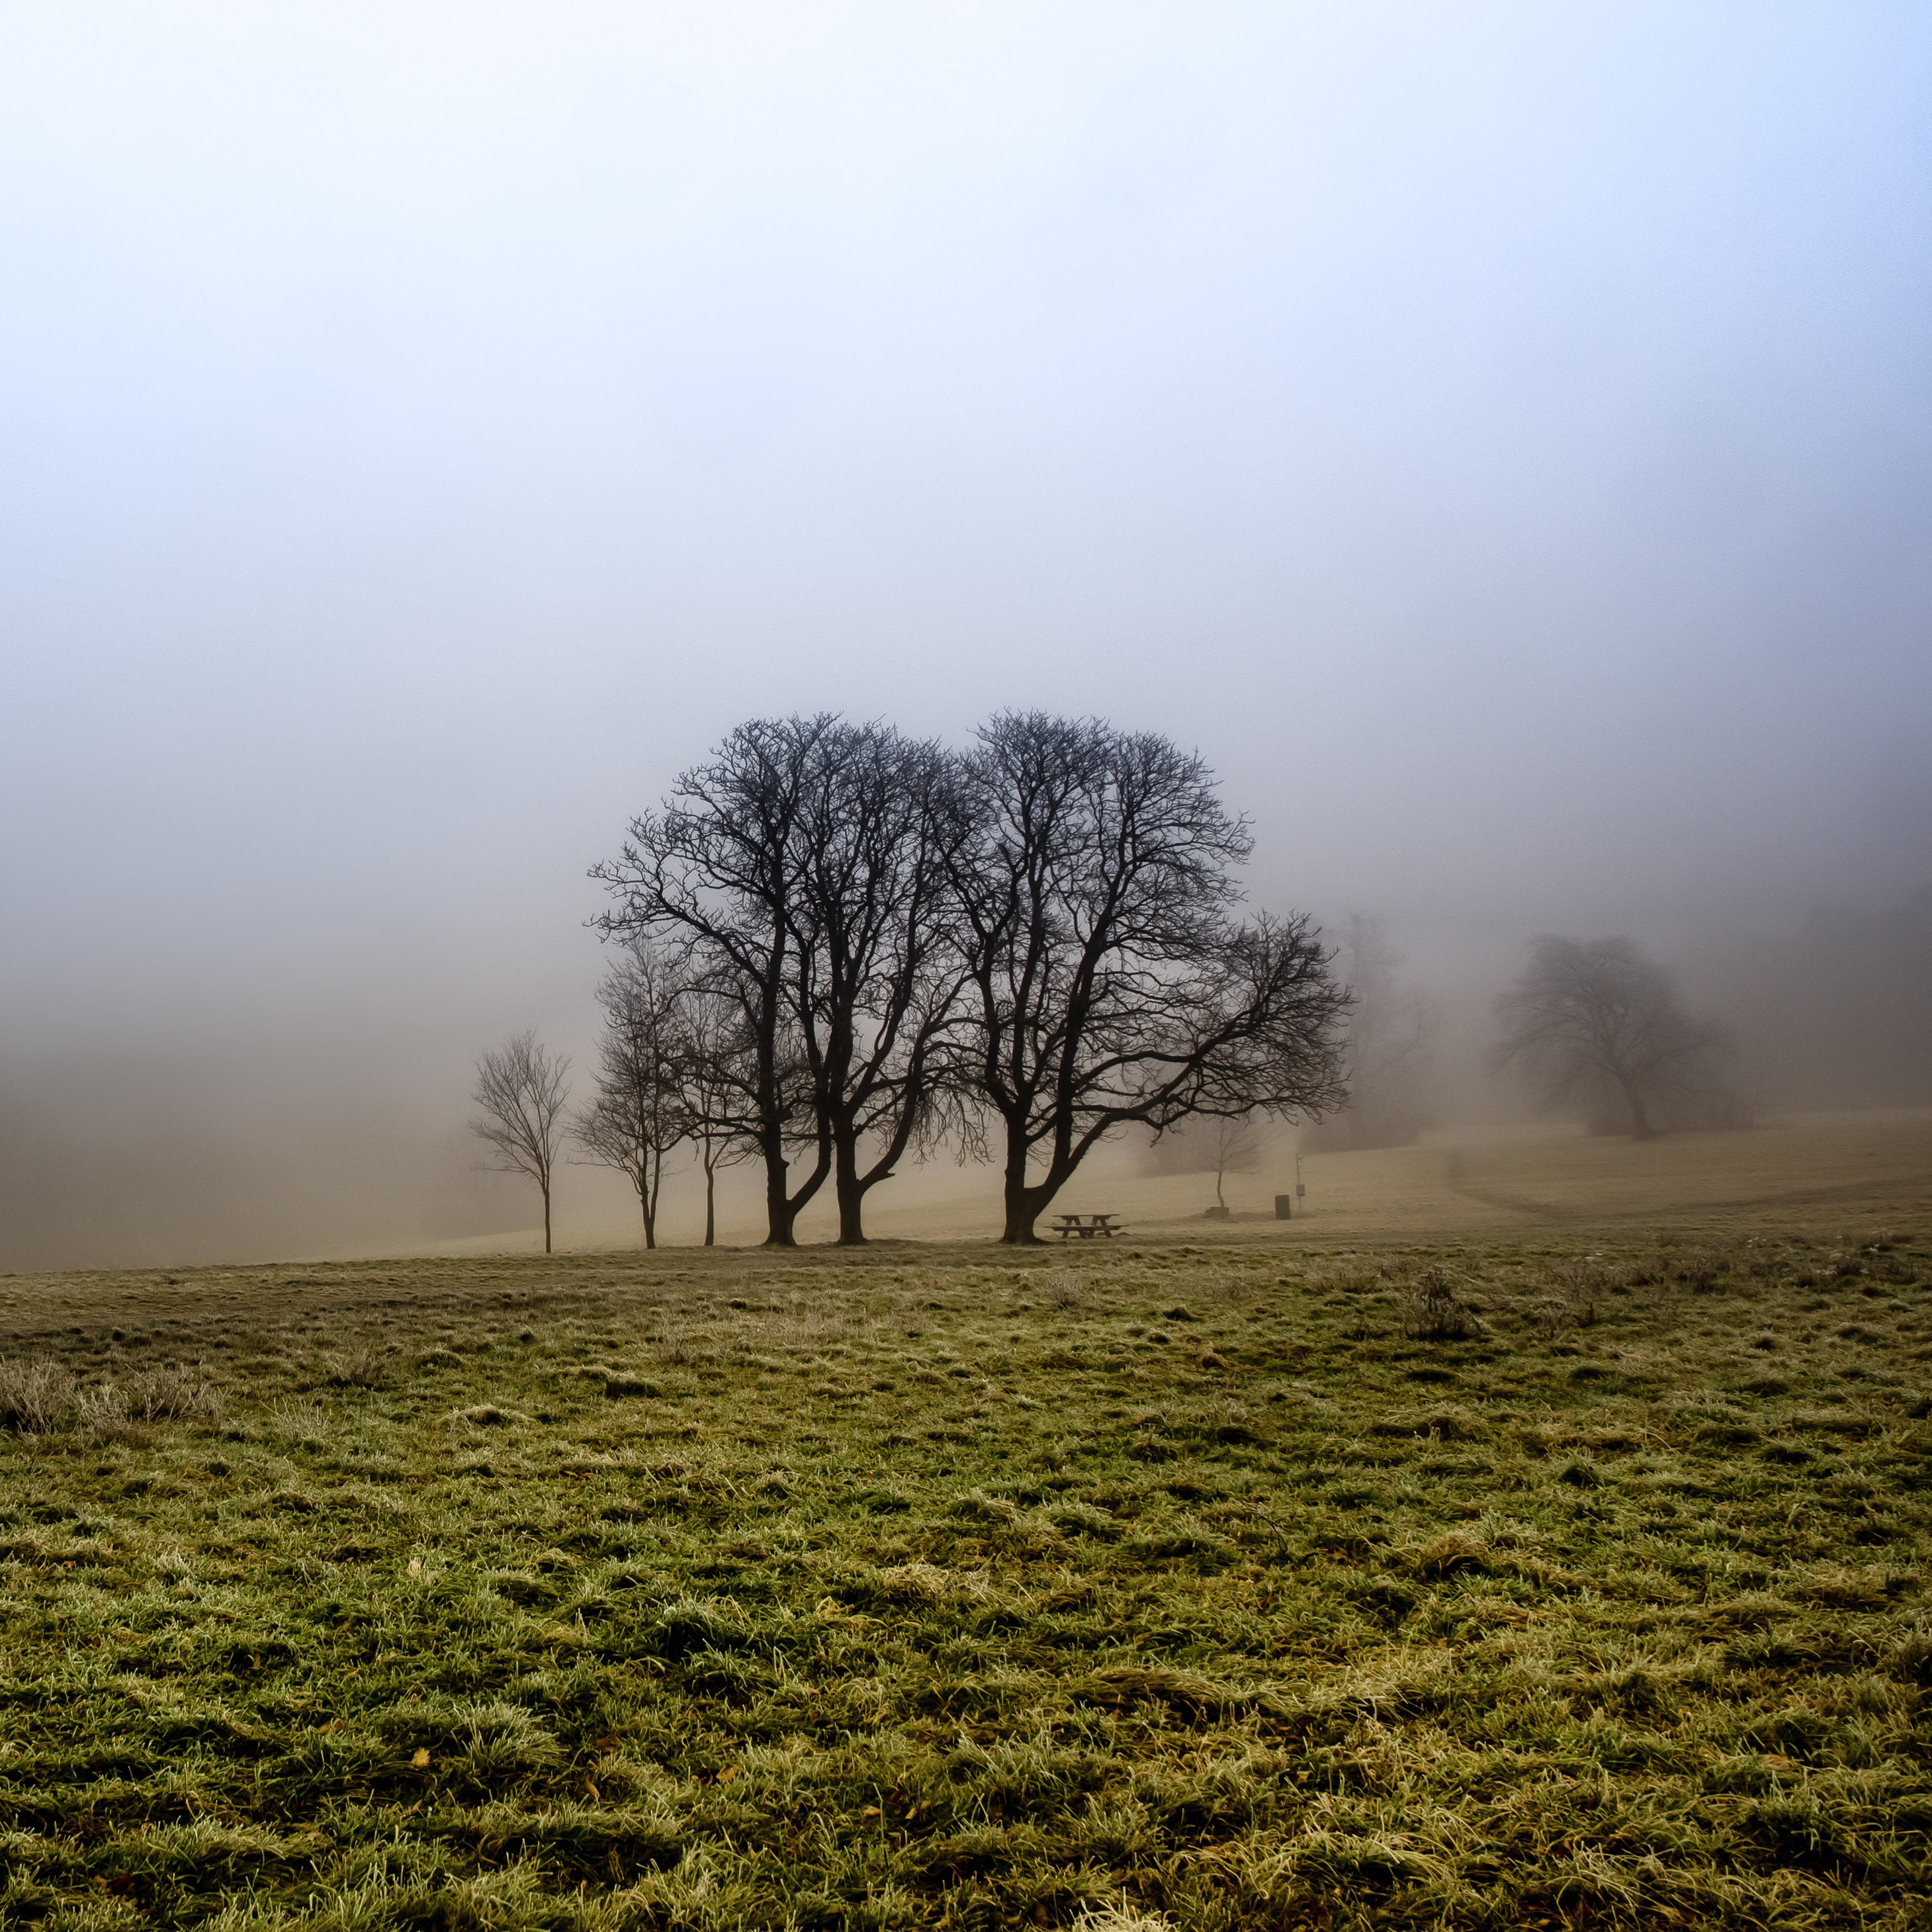
landscape, tree, nature, forest, grass, horizon, mountain, cloud, plant, sky, sun, fog, sunrise, mist, bench, field, sunlight, morning, leaf, hill, wind, dawn, weather, haze, soil, plain, grassland, day, habitat, wien, osterreich, rural area, benchmark, natural environment, atmospheric phenomenon, woody plant